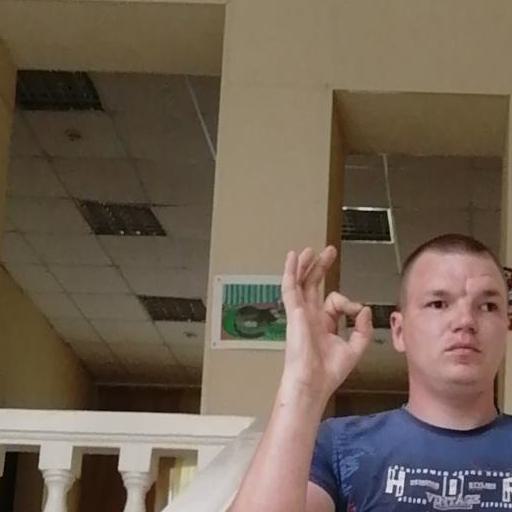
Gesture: ok